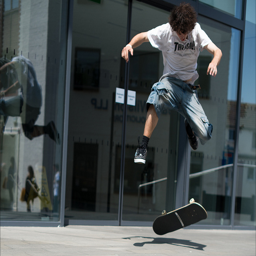
A young man riding a skateboard down a street.
The young man is practicing his tricks on his skateboard.
A young boy doing a trick on his skate board
A youth performs a skateboard stunt on a city sidewalk.
A boy in a white t-shirt jumping with his skateboard.